Self-segregation

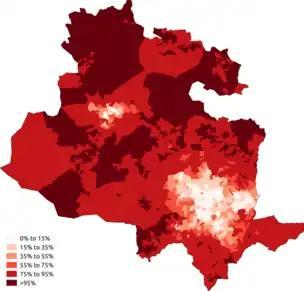
In Bradford, different ethnic groups live in 'parallel lives' to each other and the city is largely ethnically and religiously self-segregated. However, some put this up to differences in income over ethnicity. Image shown is the proportion of the White British population in 2011 in Bradford

Self-segregation in the United Kingdom has been increasing in recent decades as the White British population has declined overall nationally, increasing in the years between 2001 and 2011 as immigration has increased to the country and the speed of demographic decline for the White British has sped up. In large towns and cities for example the White population has largely began migrating out of ethnically diverse heterogeneous urban areas and have begun to self-segregate in whiter rural areas. Muslim migrants to the country also have high rates of endogamy, for example it is estimated that around 55% of British Pakistanis are married to their first cousins. These groups typically segregate away from other ethnic and religious groups via the use of religious faith schools. For example, in the London Borough of Tower Hamlets in the East End, around 60% of White students in the Borough attend White majority schools while 17 primary schools had more than 90% Bangladeshi pupils while 9 schools had less than 10%.